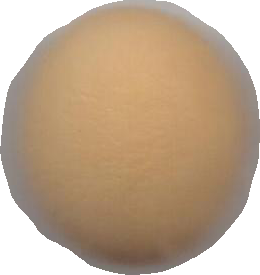
Variety: Grobogan